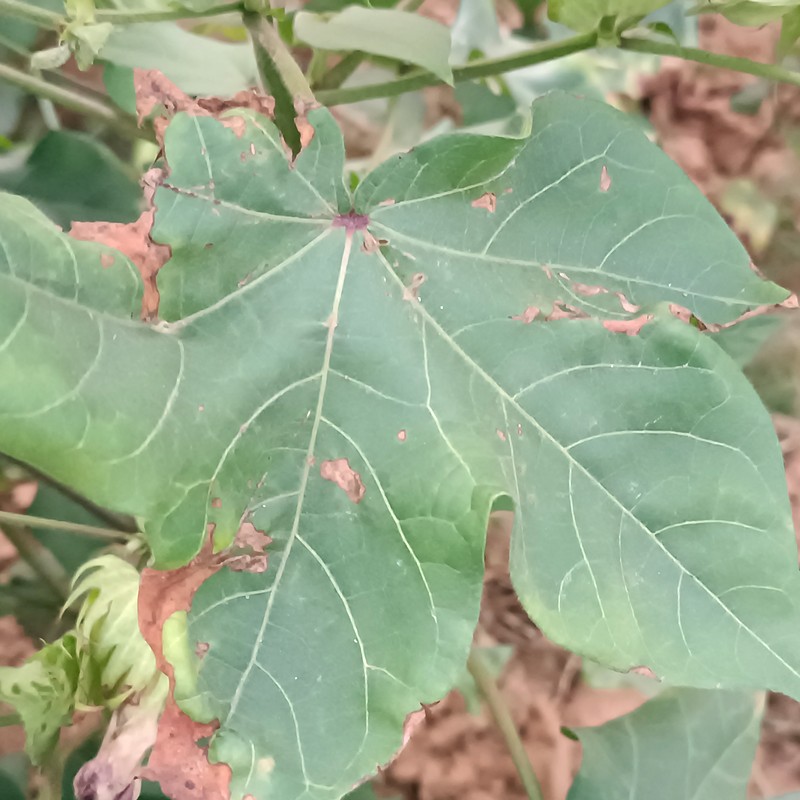
Label: Leaf Hopper Jassids